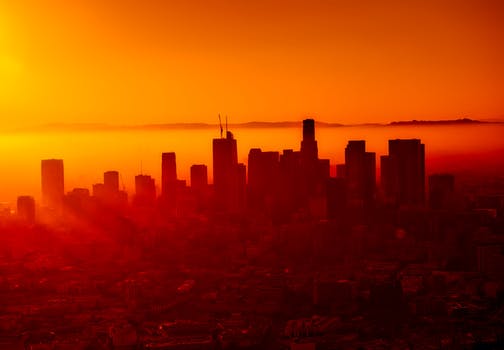
Label: No Watermark